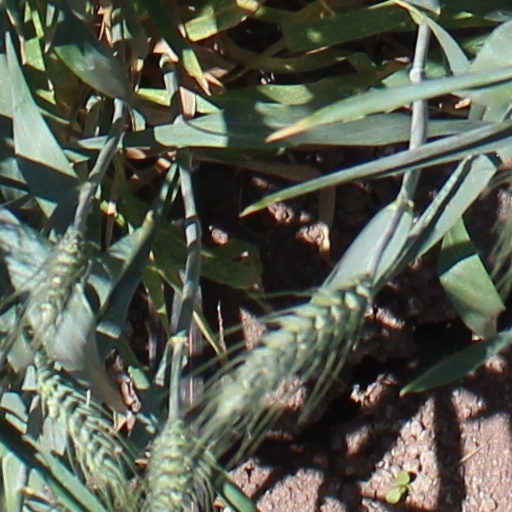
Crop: wheat